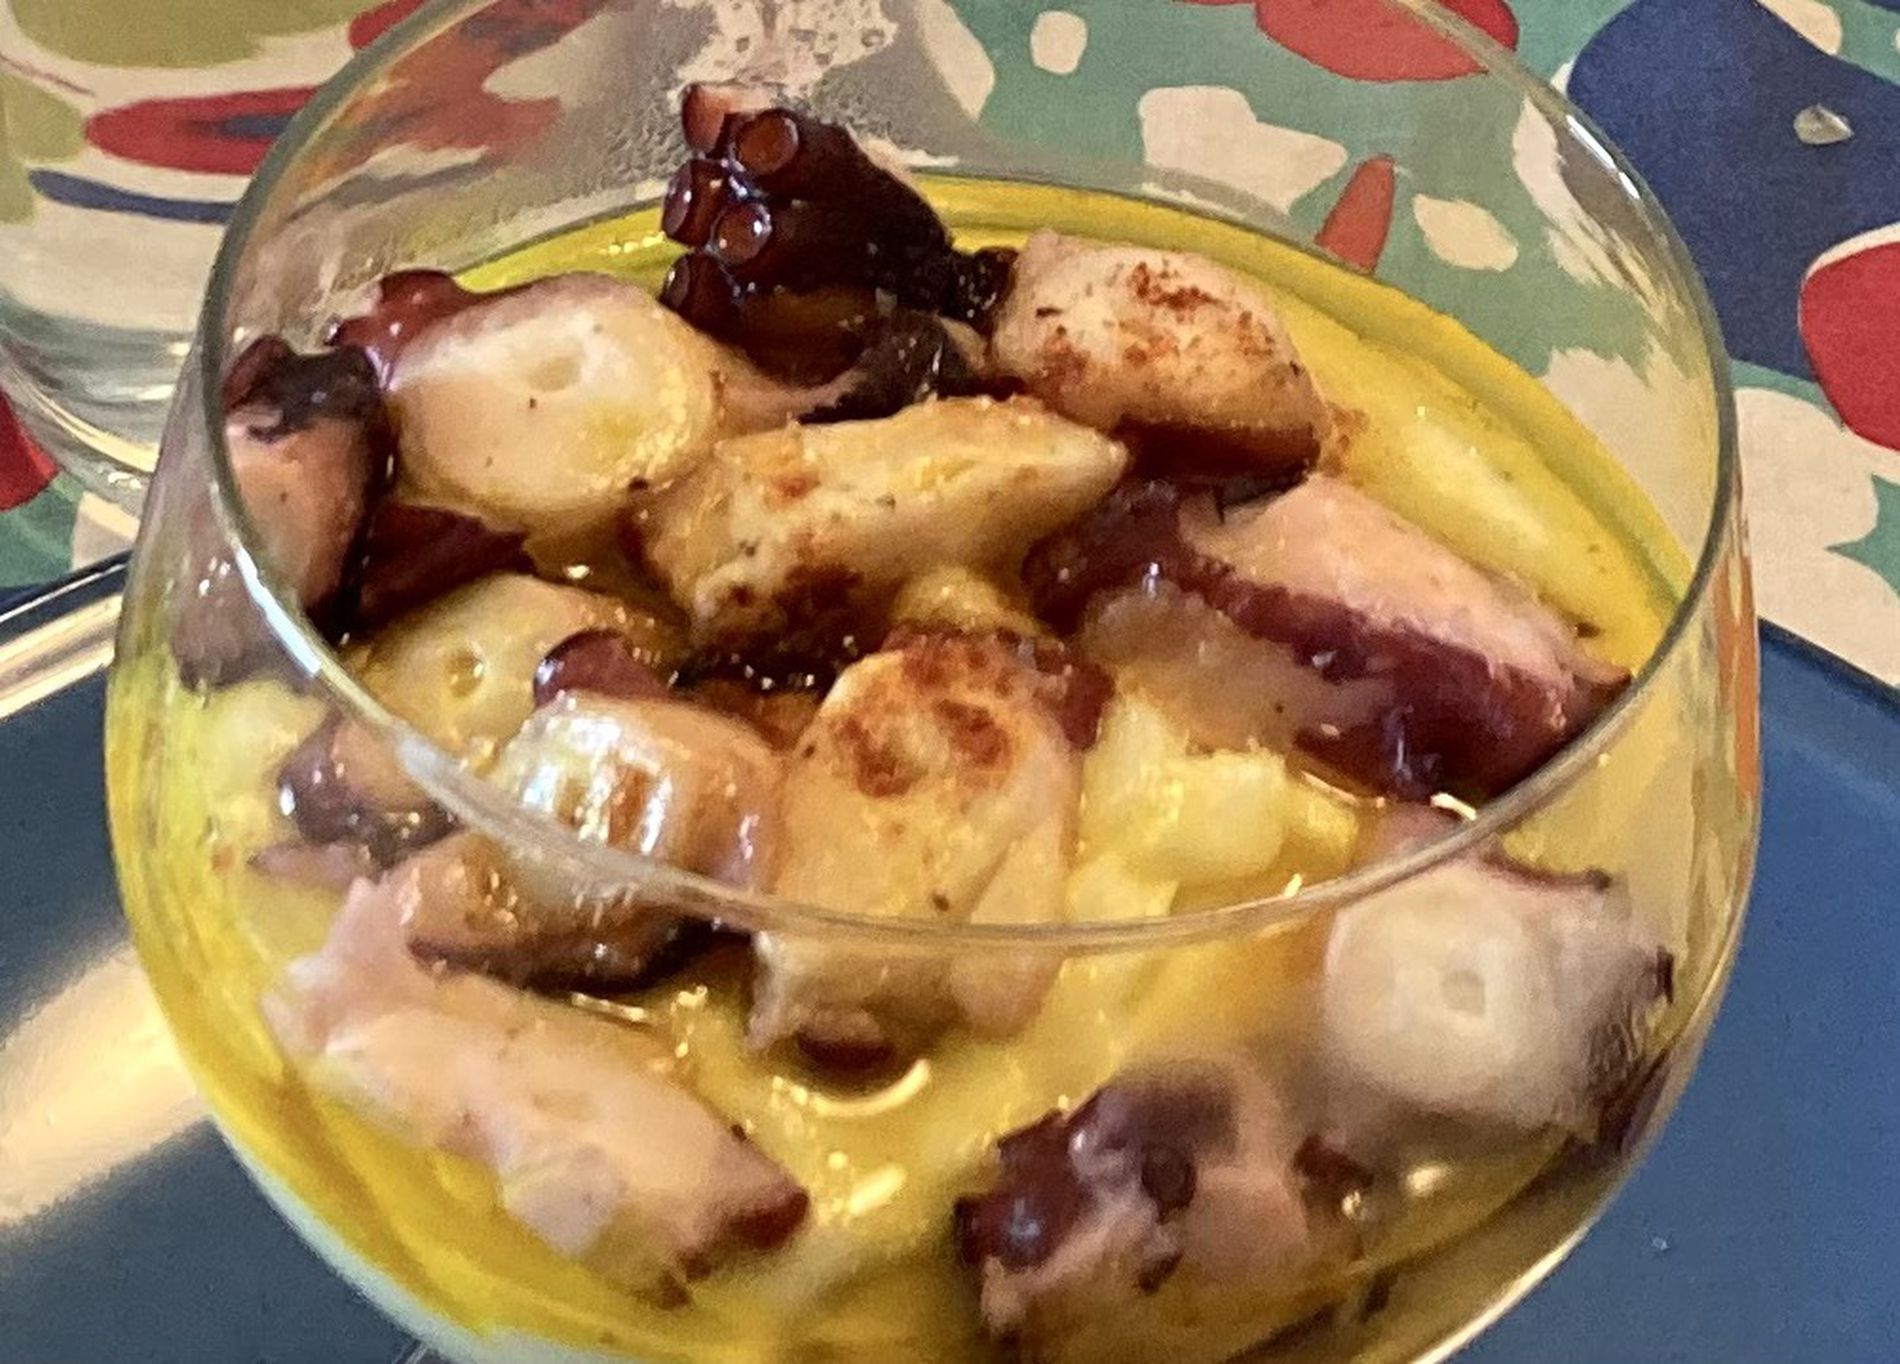
Grilled Octopus on Creamy Purée in Glass Bowl
A clear glass bowl contains chunks of grilled octopus placed over a smooth, yellow creamy base. The octopus appears tender with a slightly charred surface, and there is a drizzle of oil or sauce on top. The bowl is placed on a blue plate, and the colorful tablecloth underneath adds visual contrast
The dish is photographed with a slight warm tone; lighting highlights the food’s detailed architecture. A close-up shot enhances texture, while the vibrant tablecloth and angled top-down view create a cheerful, homemade feel.
Labels: Food, Food Presentation, Cream, Dessert, Sundae, Ice Cream, Bowl, Cooking, Meal, Dish, tablecloth, Metal Tray, Glass
Camera: Apple iPhone SE (2nd generation)
Lens: iPhone SE (2nd generation) back camera 3.99mm f/1.8
Aperture: F1.8
Exposure: 1/50 sec
ISO: 200
Focal length: 3.99